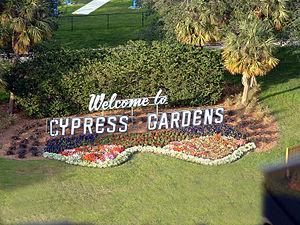
Cypress Gardens Adventure Park était un parc d'attractions situé près de Winter Haven, en Floride, aux États-Unis. En 2011, le parc ouvre avec une nouvelle dénomination : Legoland Florida.